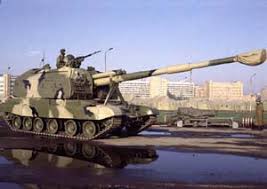
Label: Self Propelled Artillery